Thiers wall

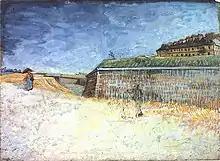
"The Fortifications of Paris with Houses" by Vincent van Gogh, 1887.

The building of the Thiers wall caused an immense alteration to the social structure of the outer parts of the city. The legislative boundary of Paris since the 18th century had been the Wall of the "Ferme Générale", sometimes translated as the "Farmers-General Wall", which had no defensive function being only high, but served to enforce the "octroi", a tariff on goods entering the capital. After the construction of the Thiers wall, the open grassland of the "zone non aedificandi" immediately outside the new wall quickly became a popular venue for walks and picnics by prosperous Parisians. This encouraged the development inside the walls of restaurants and dancehalls to entertain them and being beyond the "Ferme Générale" wall, allowed food and drink to be sold tax-free. The area between the two walls became known as the "petit banlieue" or "little suburb", which underwent rapid development over the following decades, primarily of working class housing and industrial sites, expanding from a population of 75,000 in 1831 to 173,000 in 1856. A few areas between the walls remained rural; the last vineyards in Paris were at Butte-aux-Cailles in the south. In 1853, the appointment of Georges-Eugène Haussmann as prefect began the huge renovation of Paris project, starting with the sweeping away of overcrowded slum housing in the city centre. In 1859, the start of the second phase of development extending beyond the recently demolished "Ferme Générale" wall was made possible by the extension of the Paris boundary to the Thiers wall. The inclusion of these slum areas was initially unpopular with Parisians; one journalist complained that "They have sewn rags onto the dress of a queen". However, the construction of new roads and other infrastructure brought great improvements to the new arrondissements, although it was the more prosperous suburbs that benefitted most.